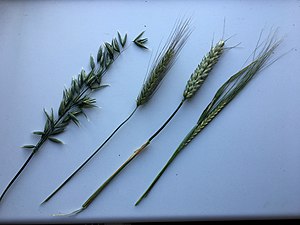
Korn
Fra venstre: havre, rug, hvede og byg.
Kornsorters aks fotograferet midt i vækstsæsonen.
Kornarter eller kornsorter er en gruppe af forædlede græsser. Korn indeholder masser af fibre, protein, vitamin B, samt i mindre mængder vitamin E, mineraler og umættede fedtsyrer.